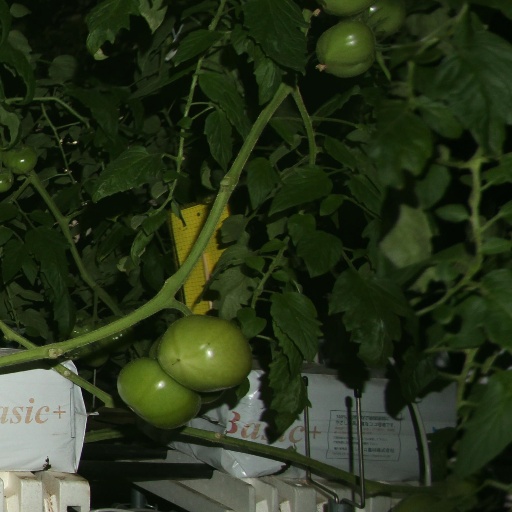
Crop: tomato